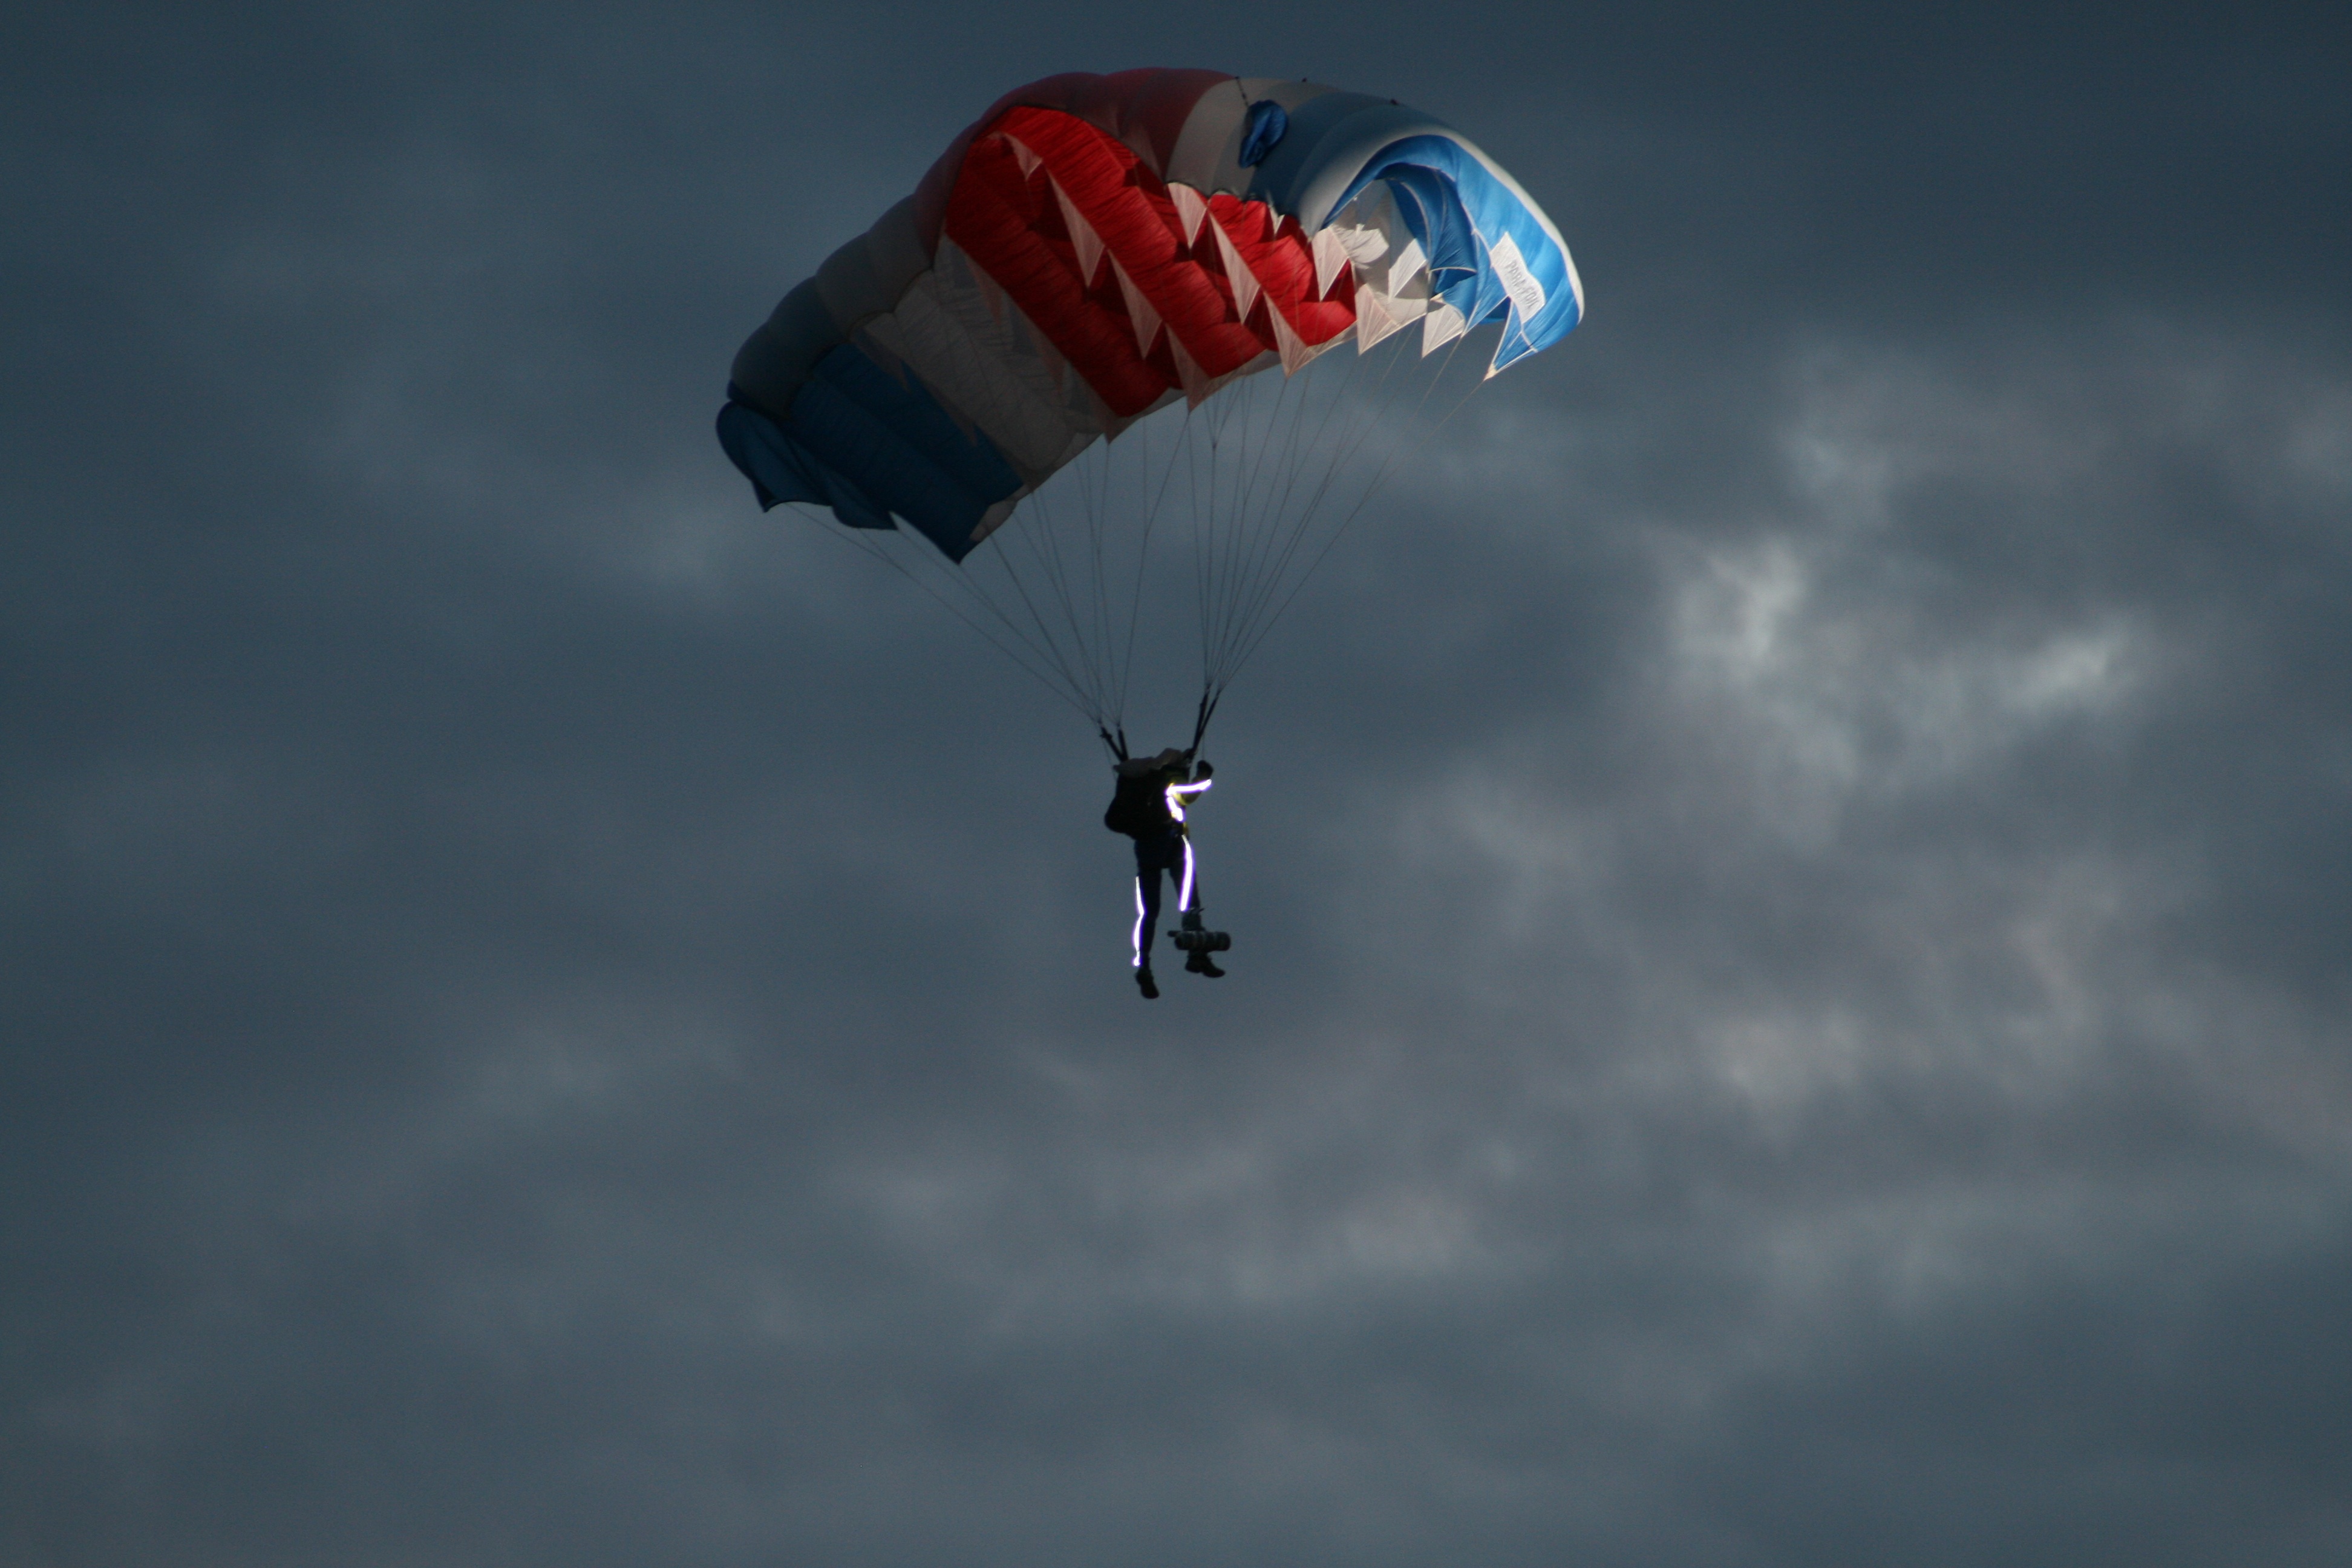
wing, sky, sport, fly, red, flight, glide, blue, float, extreme sport, parachute, sports equipment, skydiving, clouds, sports, hobby, parachuting, air sports, parachutist, sport event, atmosphere of earth, windsports